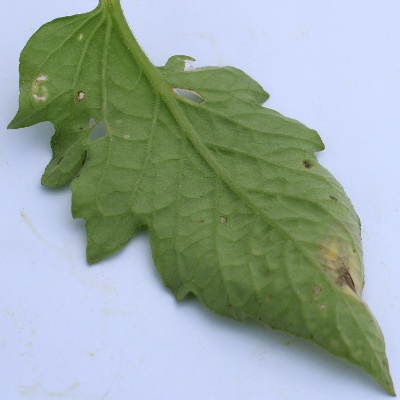
Crop: Tomato
Condition: leaf blight